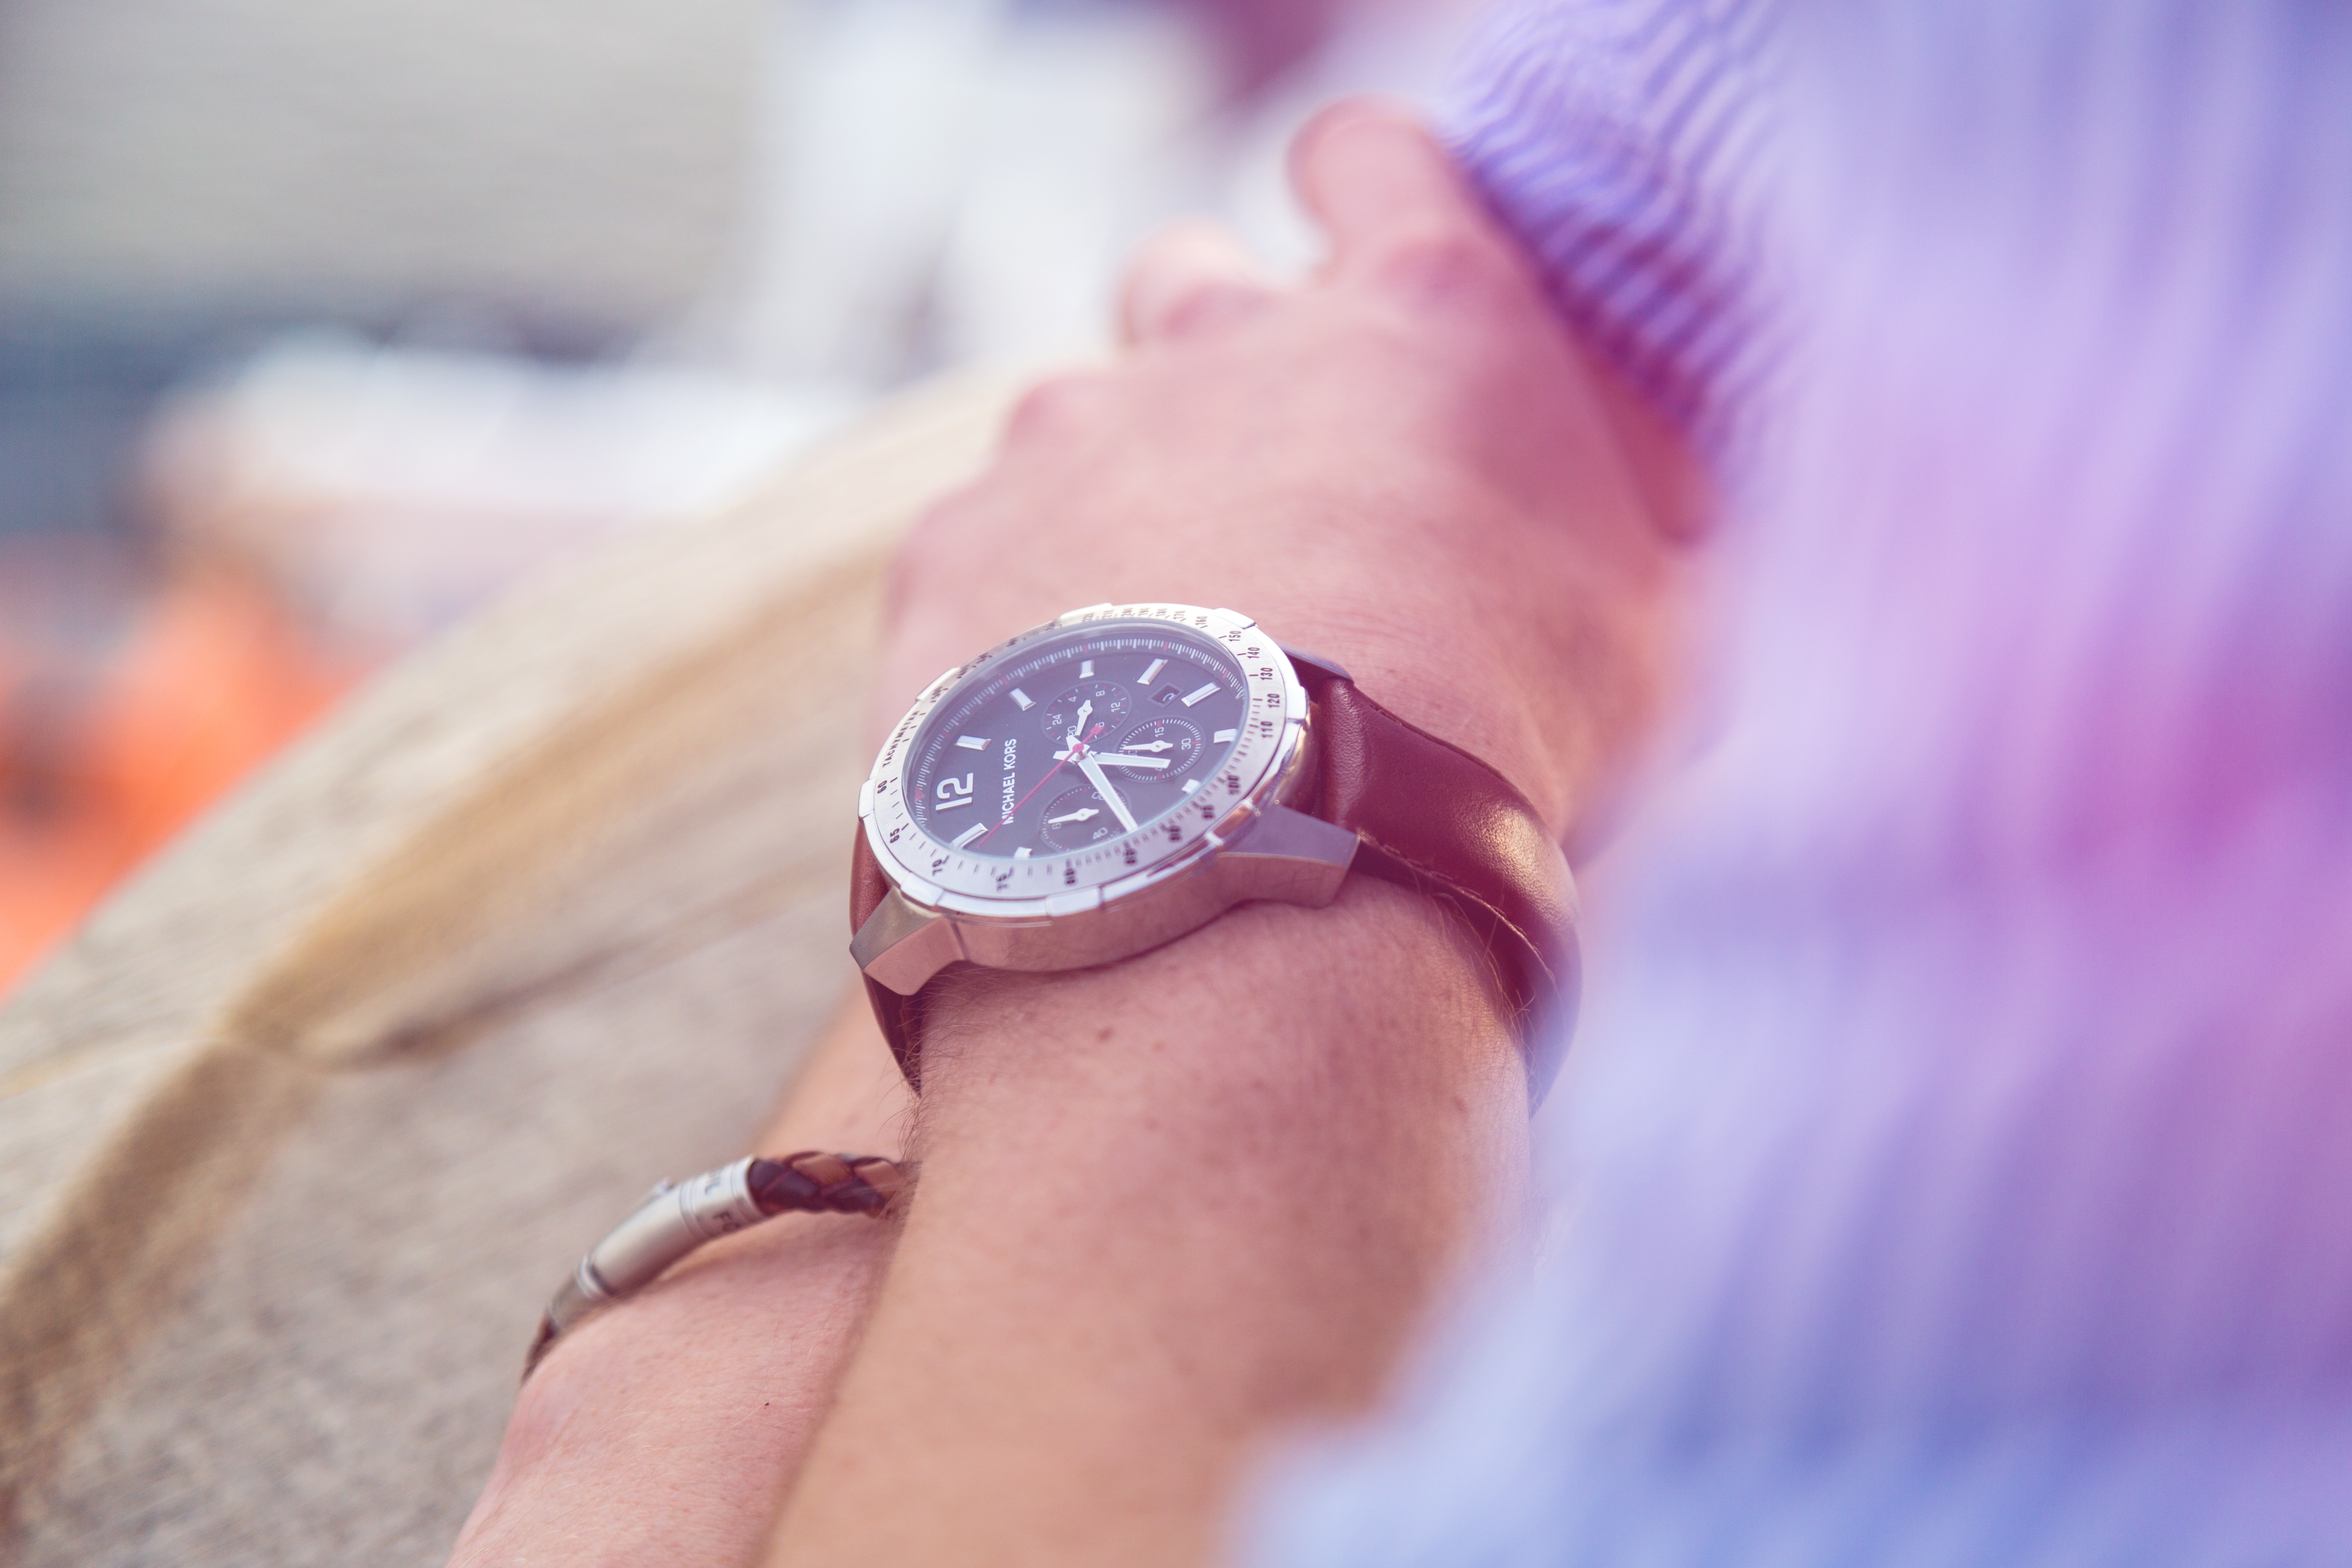
hand, photography, ring, flower, petal, finger, color, blue, pink, close up, jewellery, eye, macro photography, fashion accessory